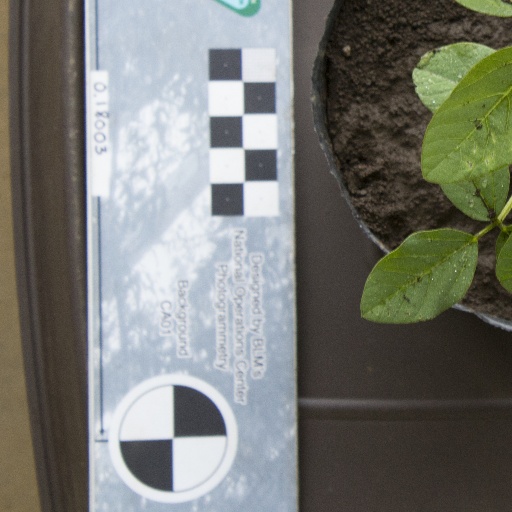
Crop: soybean